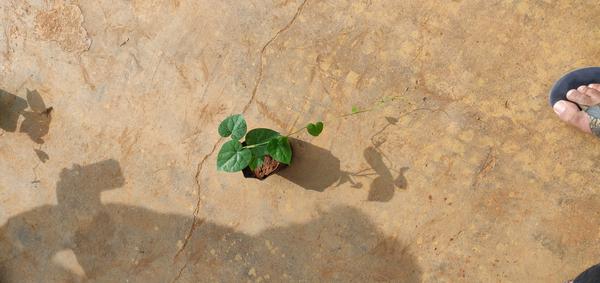
Plant: Amruta_Balli